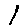
Label: 1